Seal Island (film)

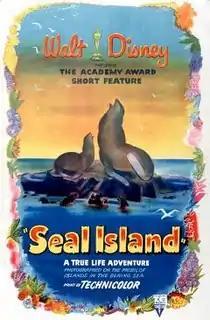
Film poster for "Seal Island"

Seal Island is a 1948 American documentary film directed by James Algar. Produced by Walt Disney, it was the first installment of the "True-Life Adventures" series of nature documentaries. It won an Oscar in 1949 for Best Short Subject (Two-Reel).